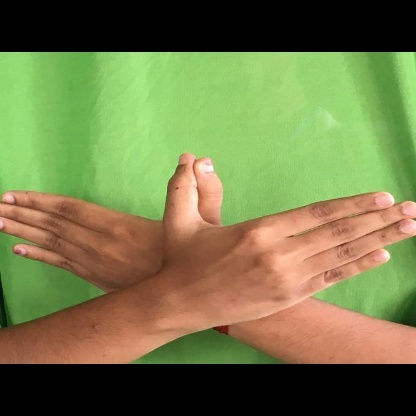
Mudra: Garuda